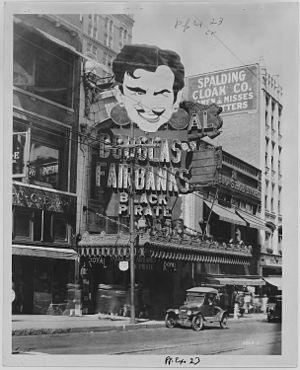
Le Pirate noir est un film américain d'Albert Parker, sorti en 1926.